Working time

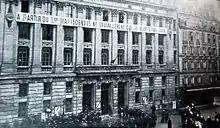
1906 – strike for the 8 working hours per day in France

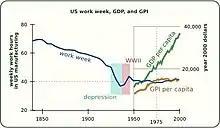
Weekly working hours in US manufacturing (blue)

The Industrial Revolution made it possible for a larger segment of the population to work year-round, because this labor was not tied to the season and artificial lighting made it possible to work longer each day. Peasants and farm laborers moved from rural areas to work in urban factories, and working time during the year increased significantly. Before collective bargaining and worker protection laws, there was a financial incentive for a company to maximize the return on expensive machinery by having long hours. Records indicate that work schedules as long as twelve to sixteen hours per day, six to seven days per week were practiced in some industrial sites.